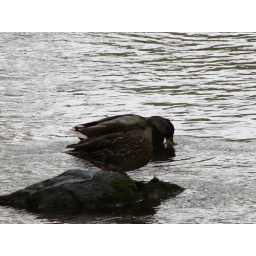
two ducks in water by bigshoot1966